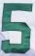
Number: 5